North Yemen civil war

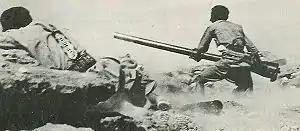
Royalist Yemeni forces attempt to repel an Egyptian armored attack

The North Yemen civil war, also known in Yemen as the 26 September Revolution, was a civil war fought in North Yemen from 1962 to 1970 between partisans of the Mutawakkilite Kingdom and supporters of the Yemen Arab Republic. The war began with a "coup d'état" carried out in 1962 by revolutionary republicans led by the army under the command of Abdullah al-Sallal. He dethroned the newly crowned King and Imam Muhammad al-Badr and declared Yemen a republic under his presidency. His government abolished slavery in Yemen. The Imam escaped to the Saudi Arabian border where he rallied popular support from northern Zaydi tribes to retake power, and the conflict rapidly escalated to a full-scale civil war.